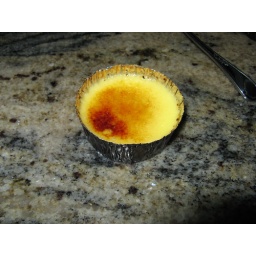
Creme brulee from the Paris buffet, this made the lady sitting at the table next to us cry in joy.